Florence Griffiths Buchanan

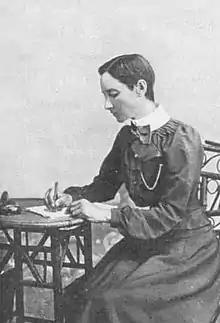
Deaconess Florence Griffiths Buchanan (1861–1913)

Florence Griffiths Buchanan (1861–1913) was a teacher and missionary in Queensland, Australia. She was known for her work and advocacy for the Melanesian and other Asian people.